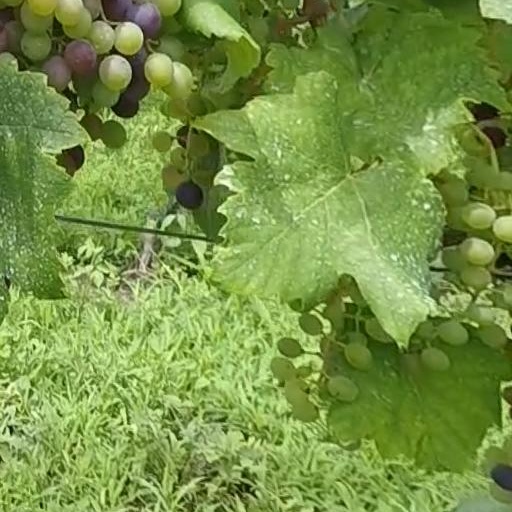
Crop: grape